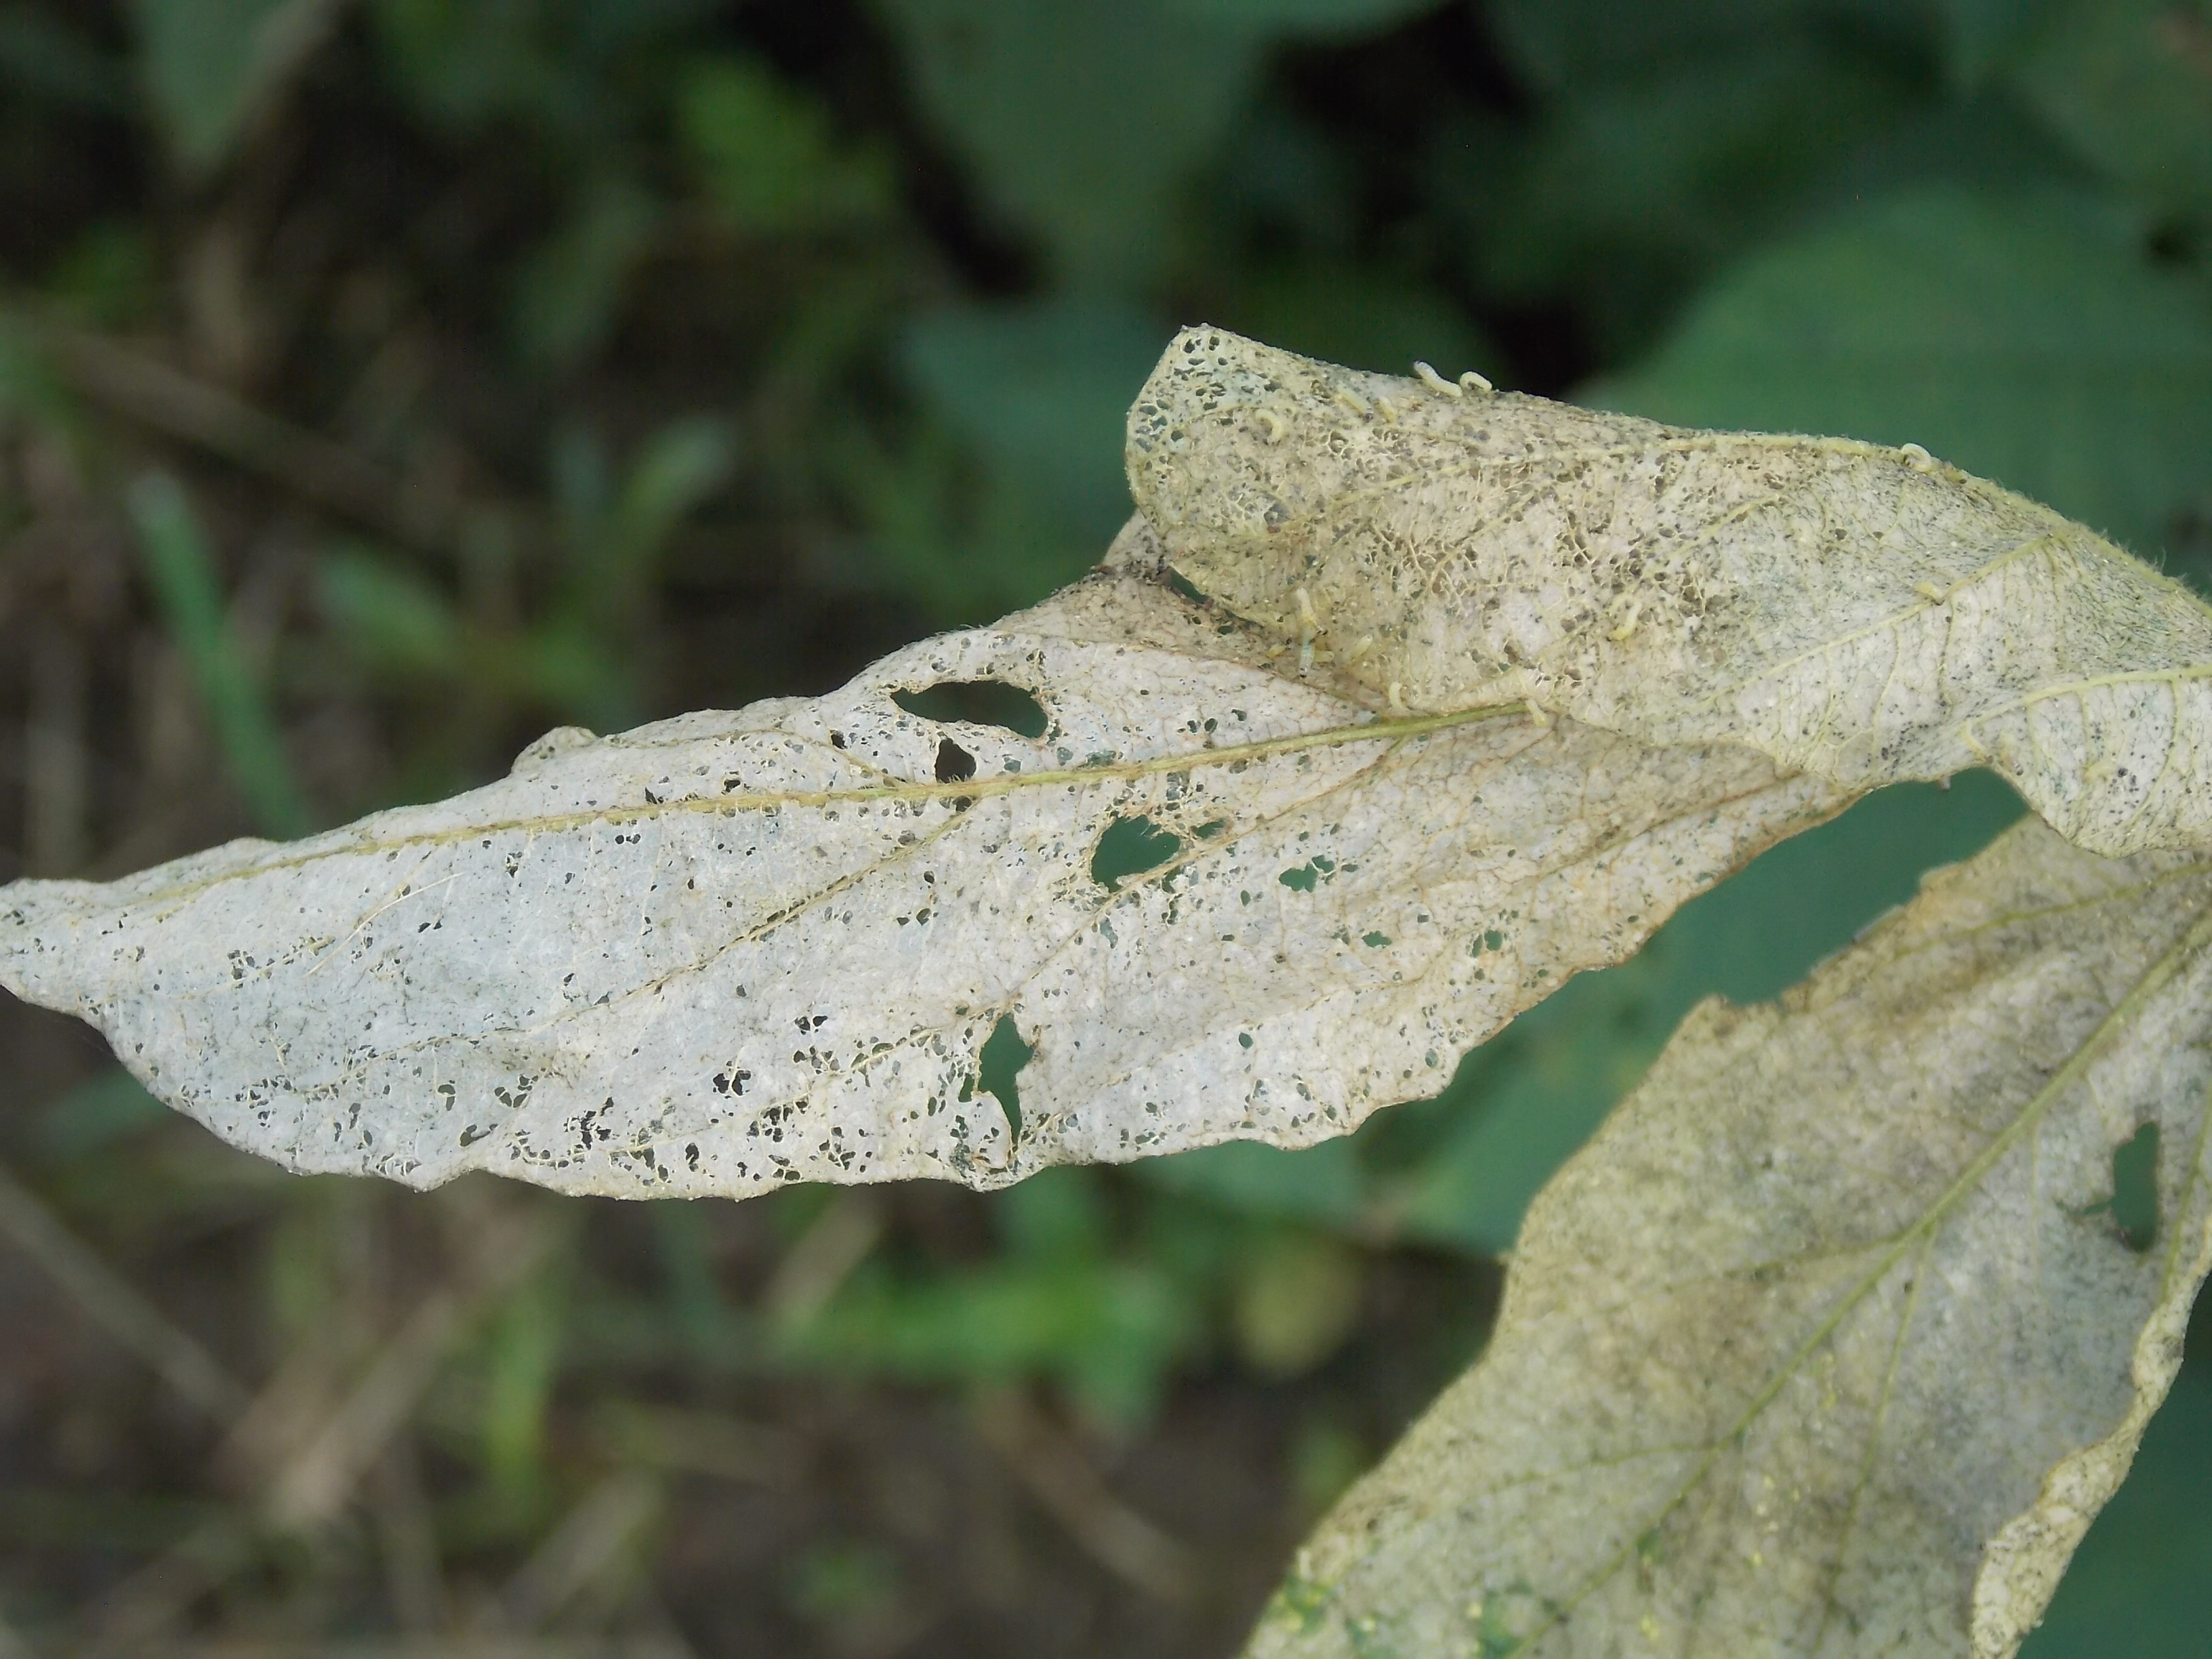
Label: Disease